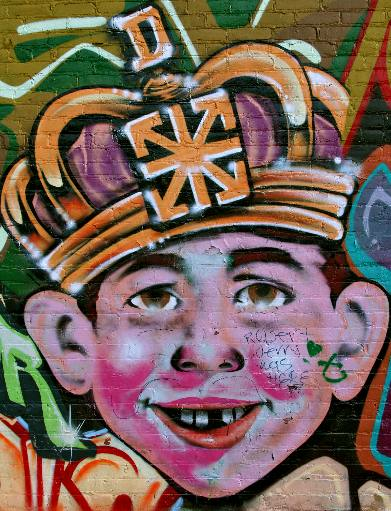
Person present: No